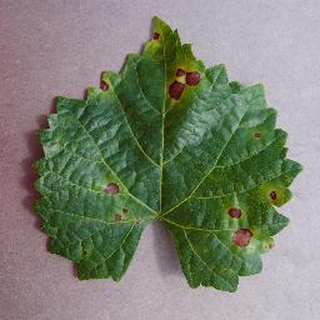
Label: grape_black_rot